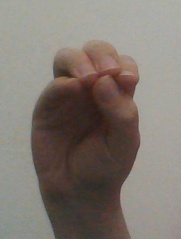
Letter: ha